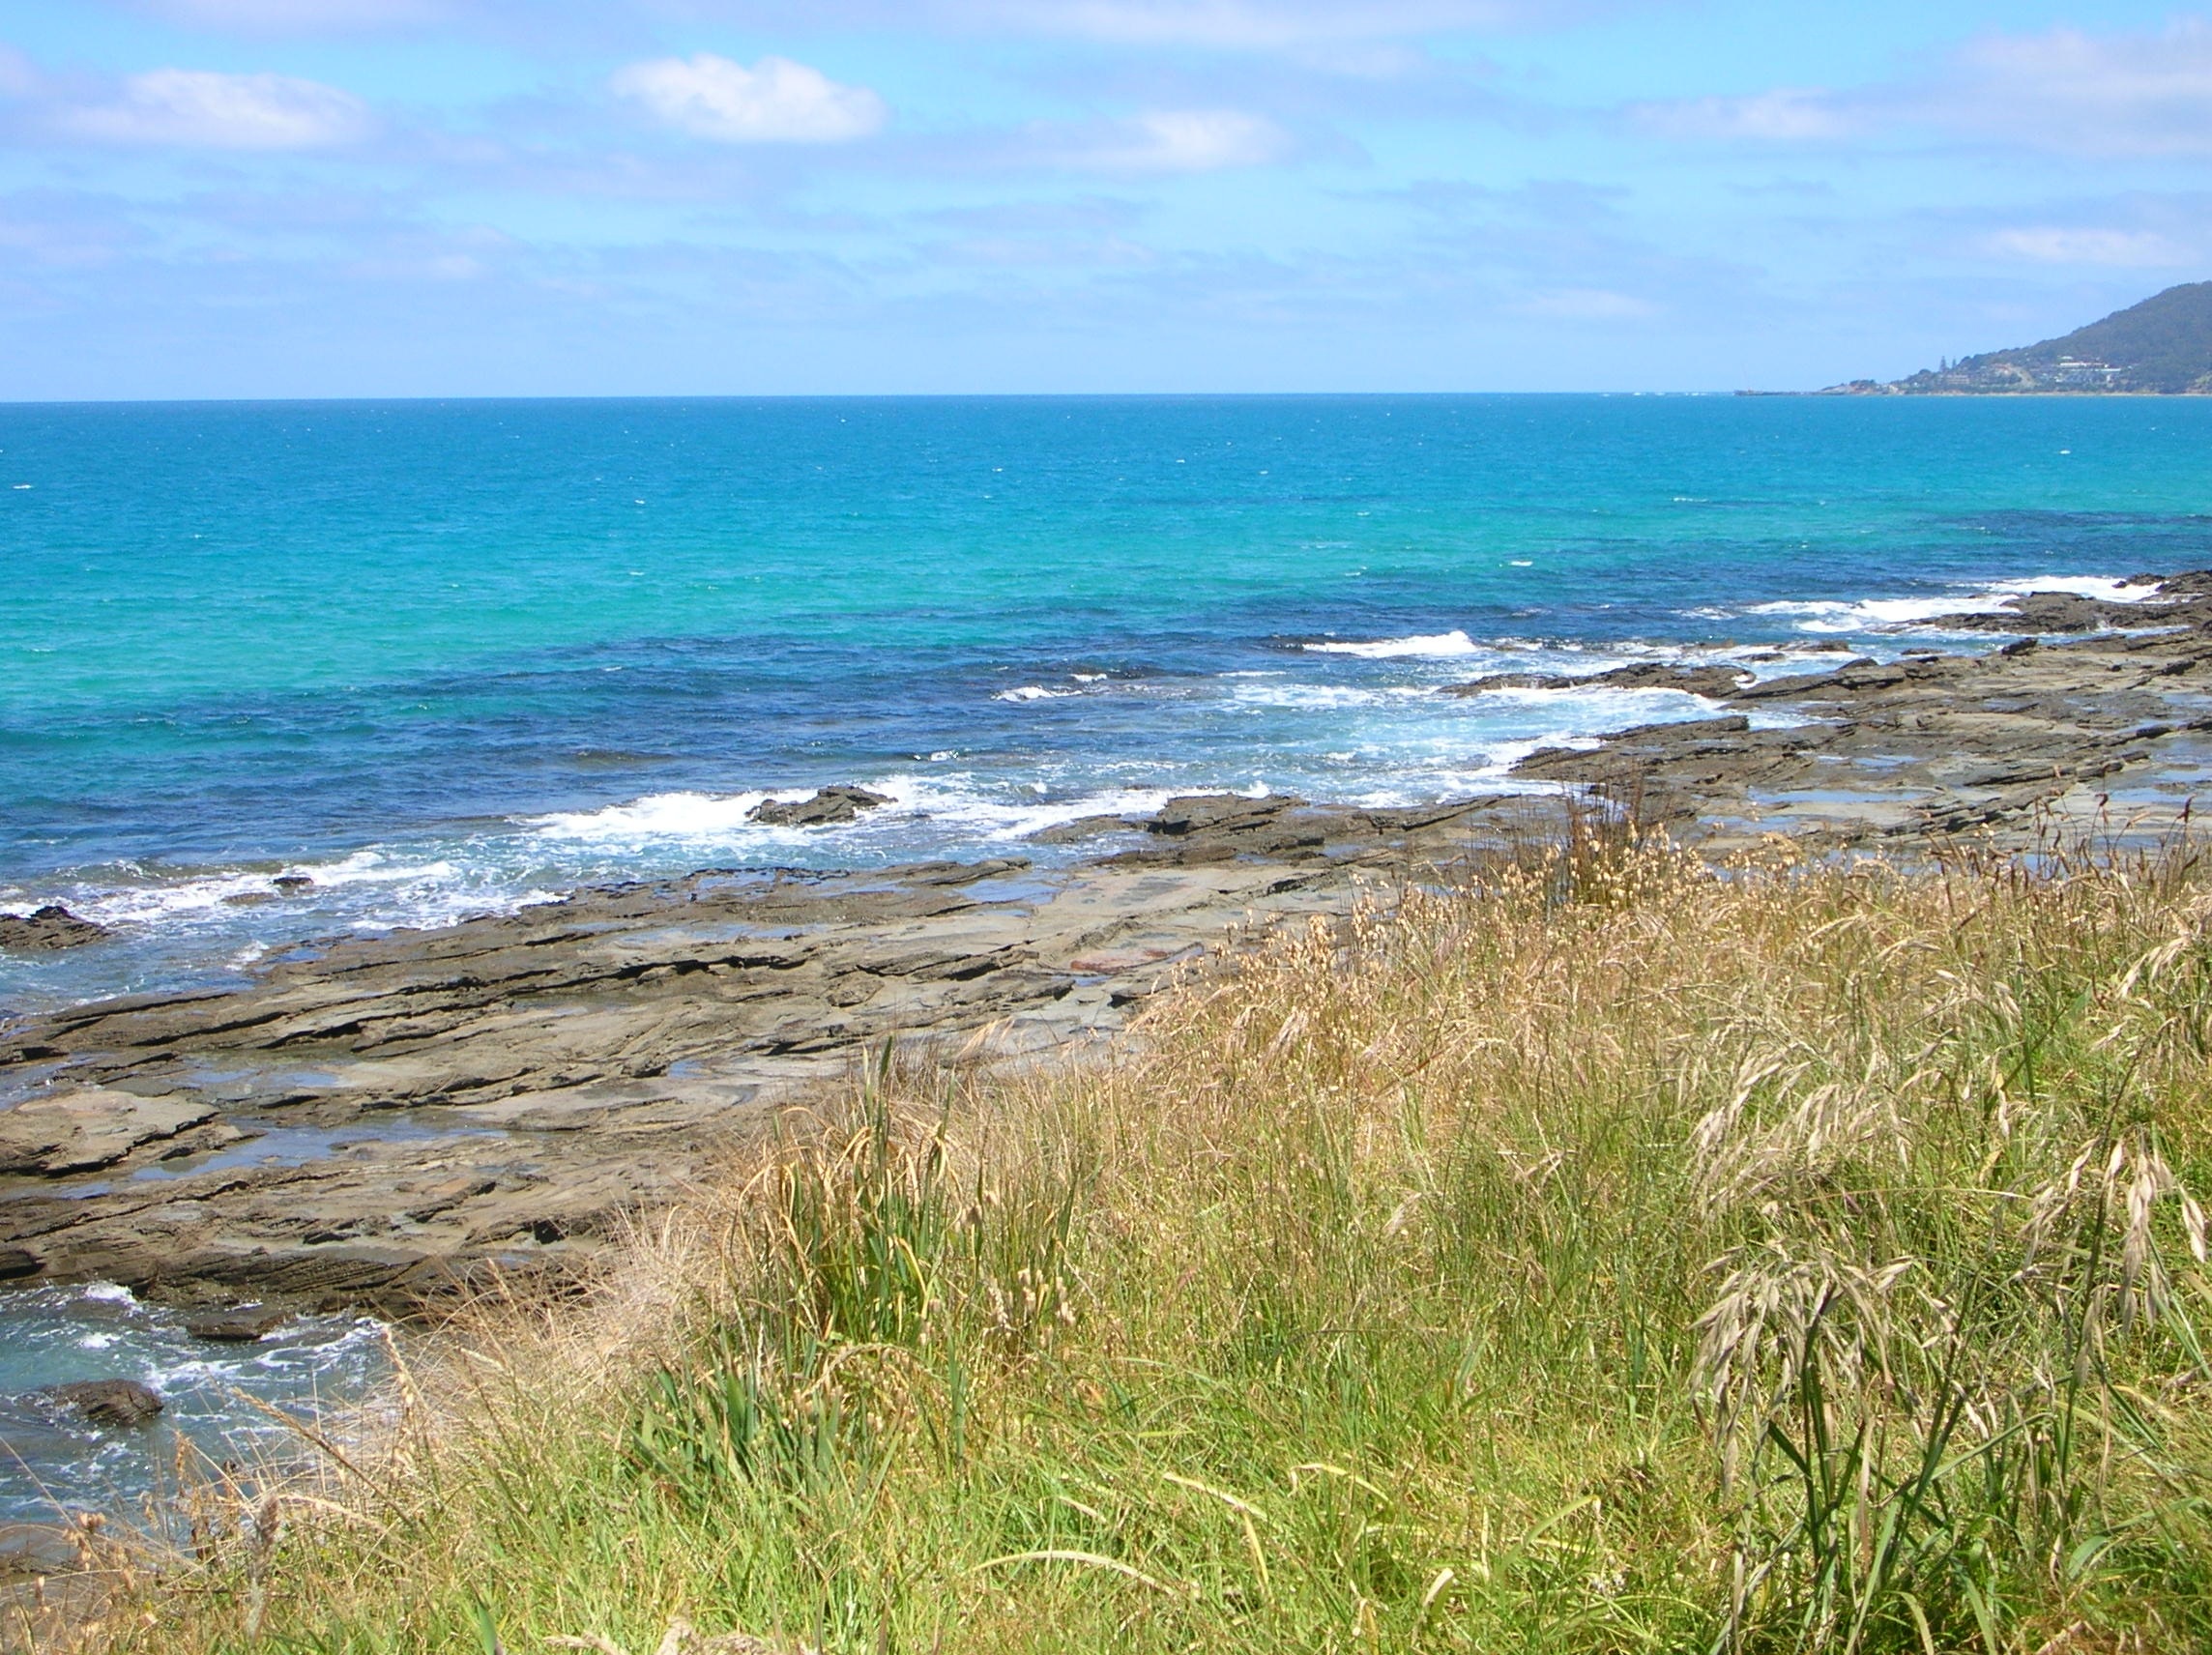
beach, sea, coast, water, rock, ocean, sky, shore, wave, vacation, cliff, surf, cove, relax, paradise, scenic, natural, bay, terrain, body of water, cape, landform, geographical feature, wind wave